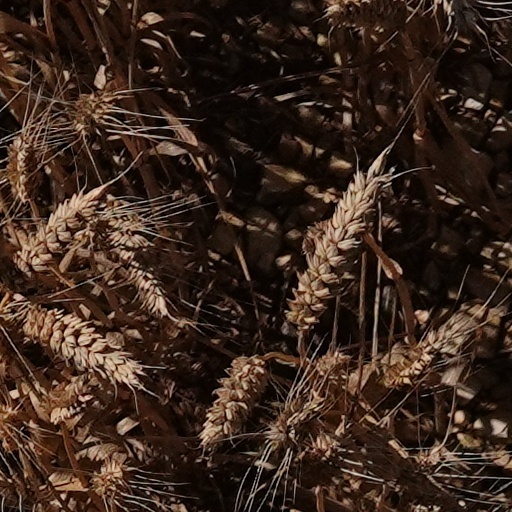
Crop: wheat